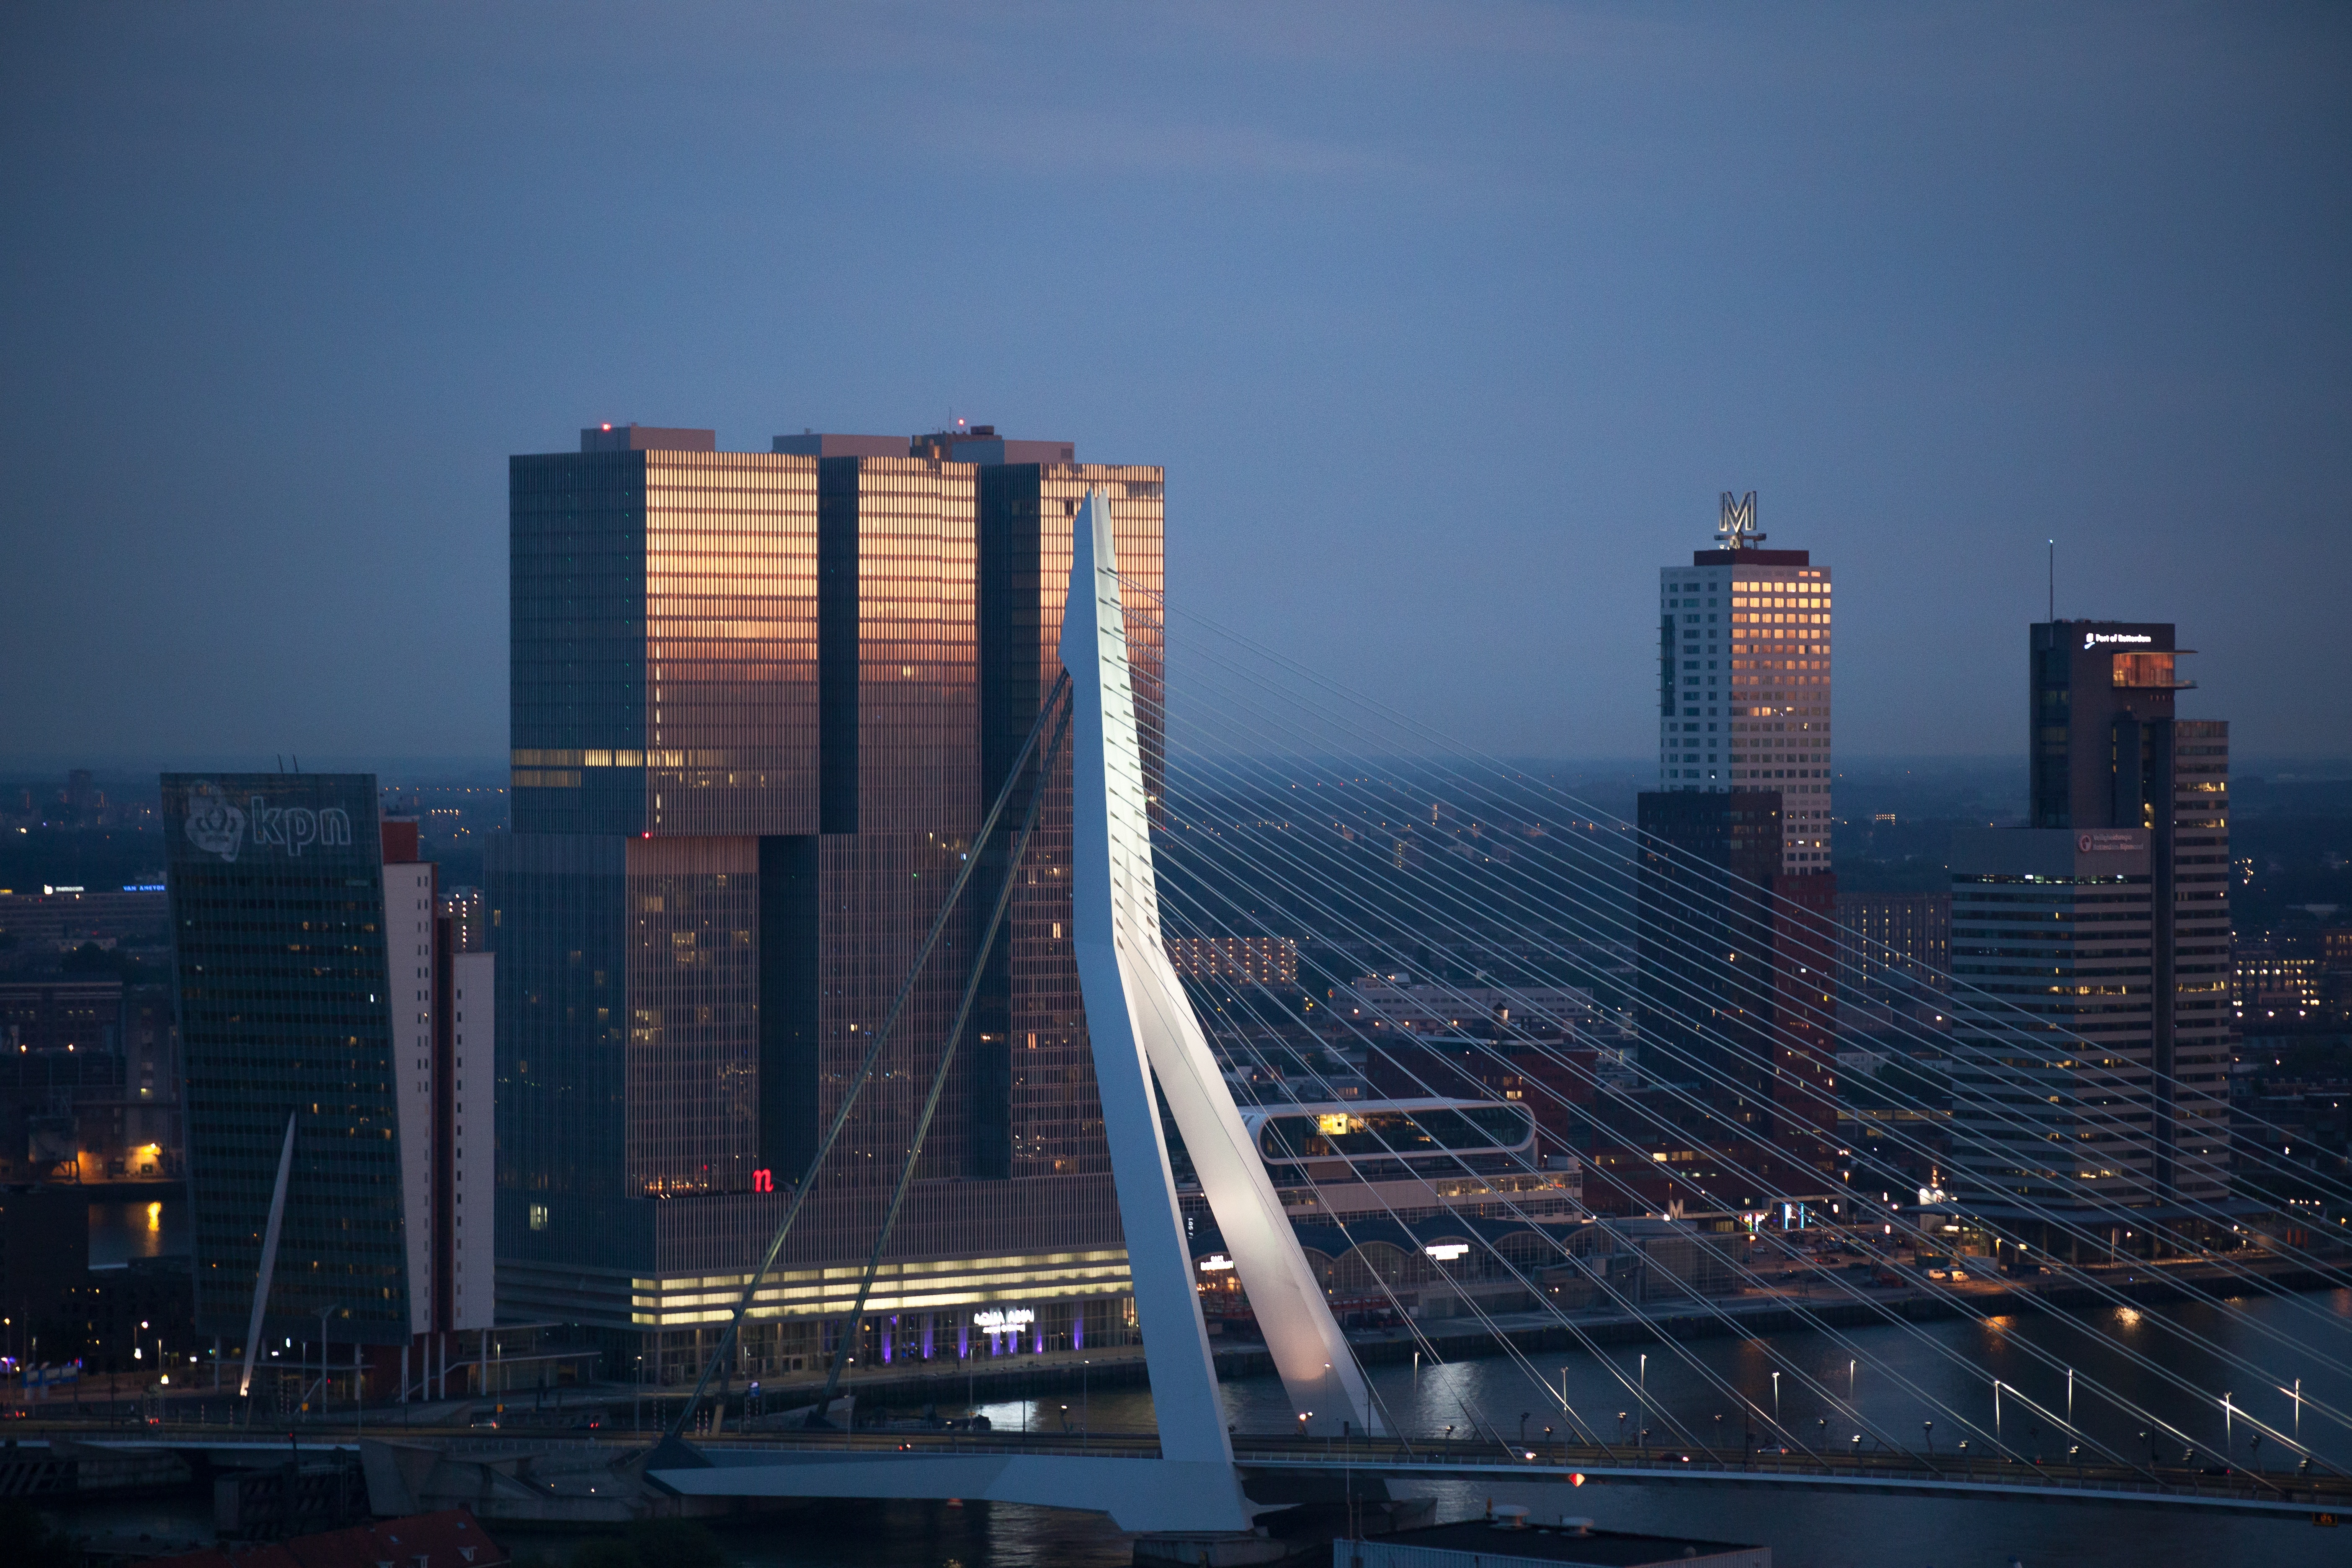
horizon, architecture, structure, sunset, bridge, skyline, night, crossing, building, city, skyscraper, urban, cityscape, downtown, suspension bridge, dusk, evening, reflection, tower, landmark, modern, tower block, pylon, metropolis, city skyline, urban area, human settlement, atmosphere of earth, metropolitan area